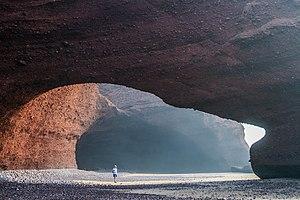
Sidi Ifni ou Ifni est une ville marocaine de la région de Guelmim-Oued Noun, située au bord de l'océan Atlantique. Après avoir fait partie de la province de Tiznit, elle est devenue le chef-lieu de la province de Sidi Ifni en 2009, lorsque celle-ci a été créée.
Lagzira, Legzira, ou Gzira, est une plage sauvage marocaine, située dans la commune rurale de Tioughza, entre les villes de Tiznit et Sidi Ifni, à environ 150 km au sud d'Agadir, et à 10 km au nord de Sidi ifni.